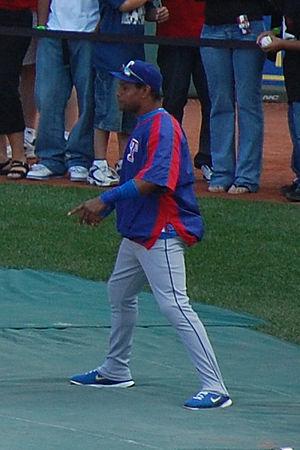
Samuel Peralta Sosa est un joueur de baseball qui évolue dans les Ligues majeures durant 18 saisons, de 1989 à 2007, dont 13 avec les Cubs de Chicago à la position de voltigeur de droite.